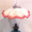
Label: lamp